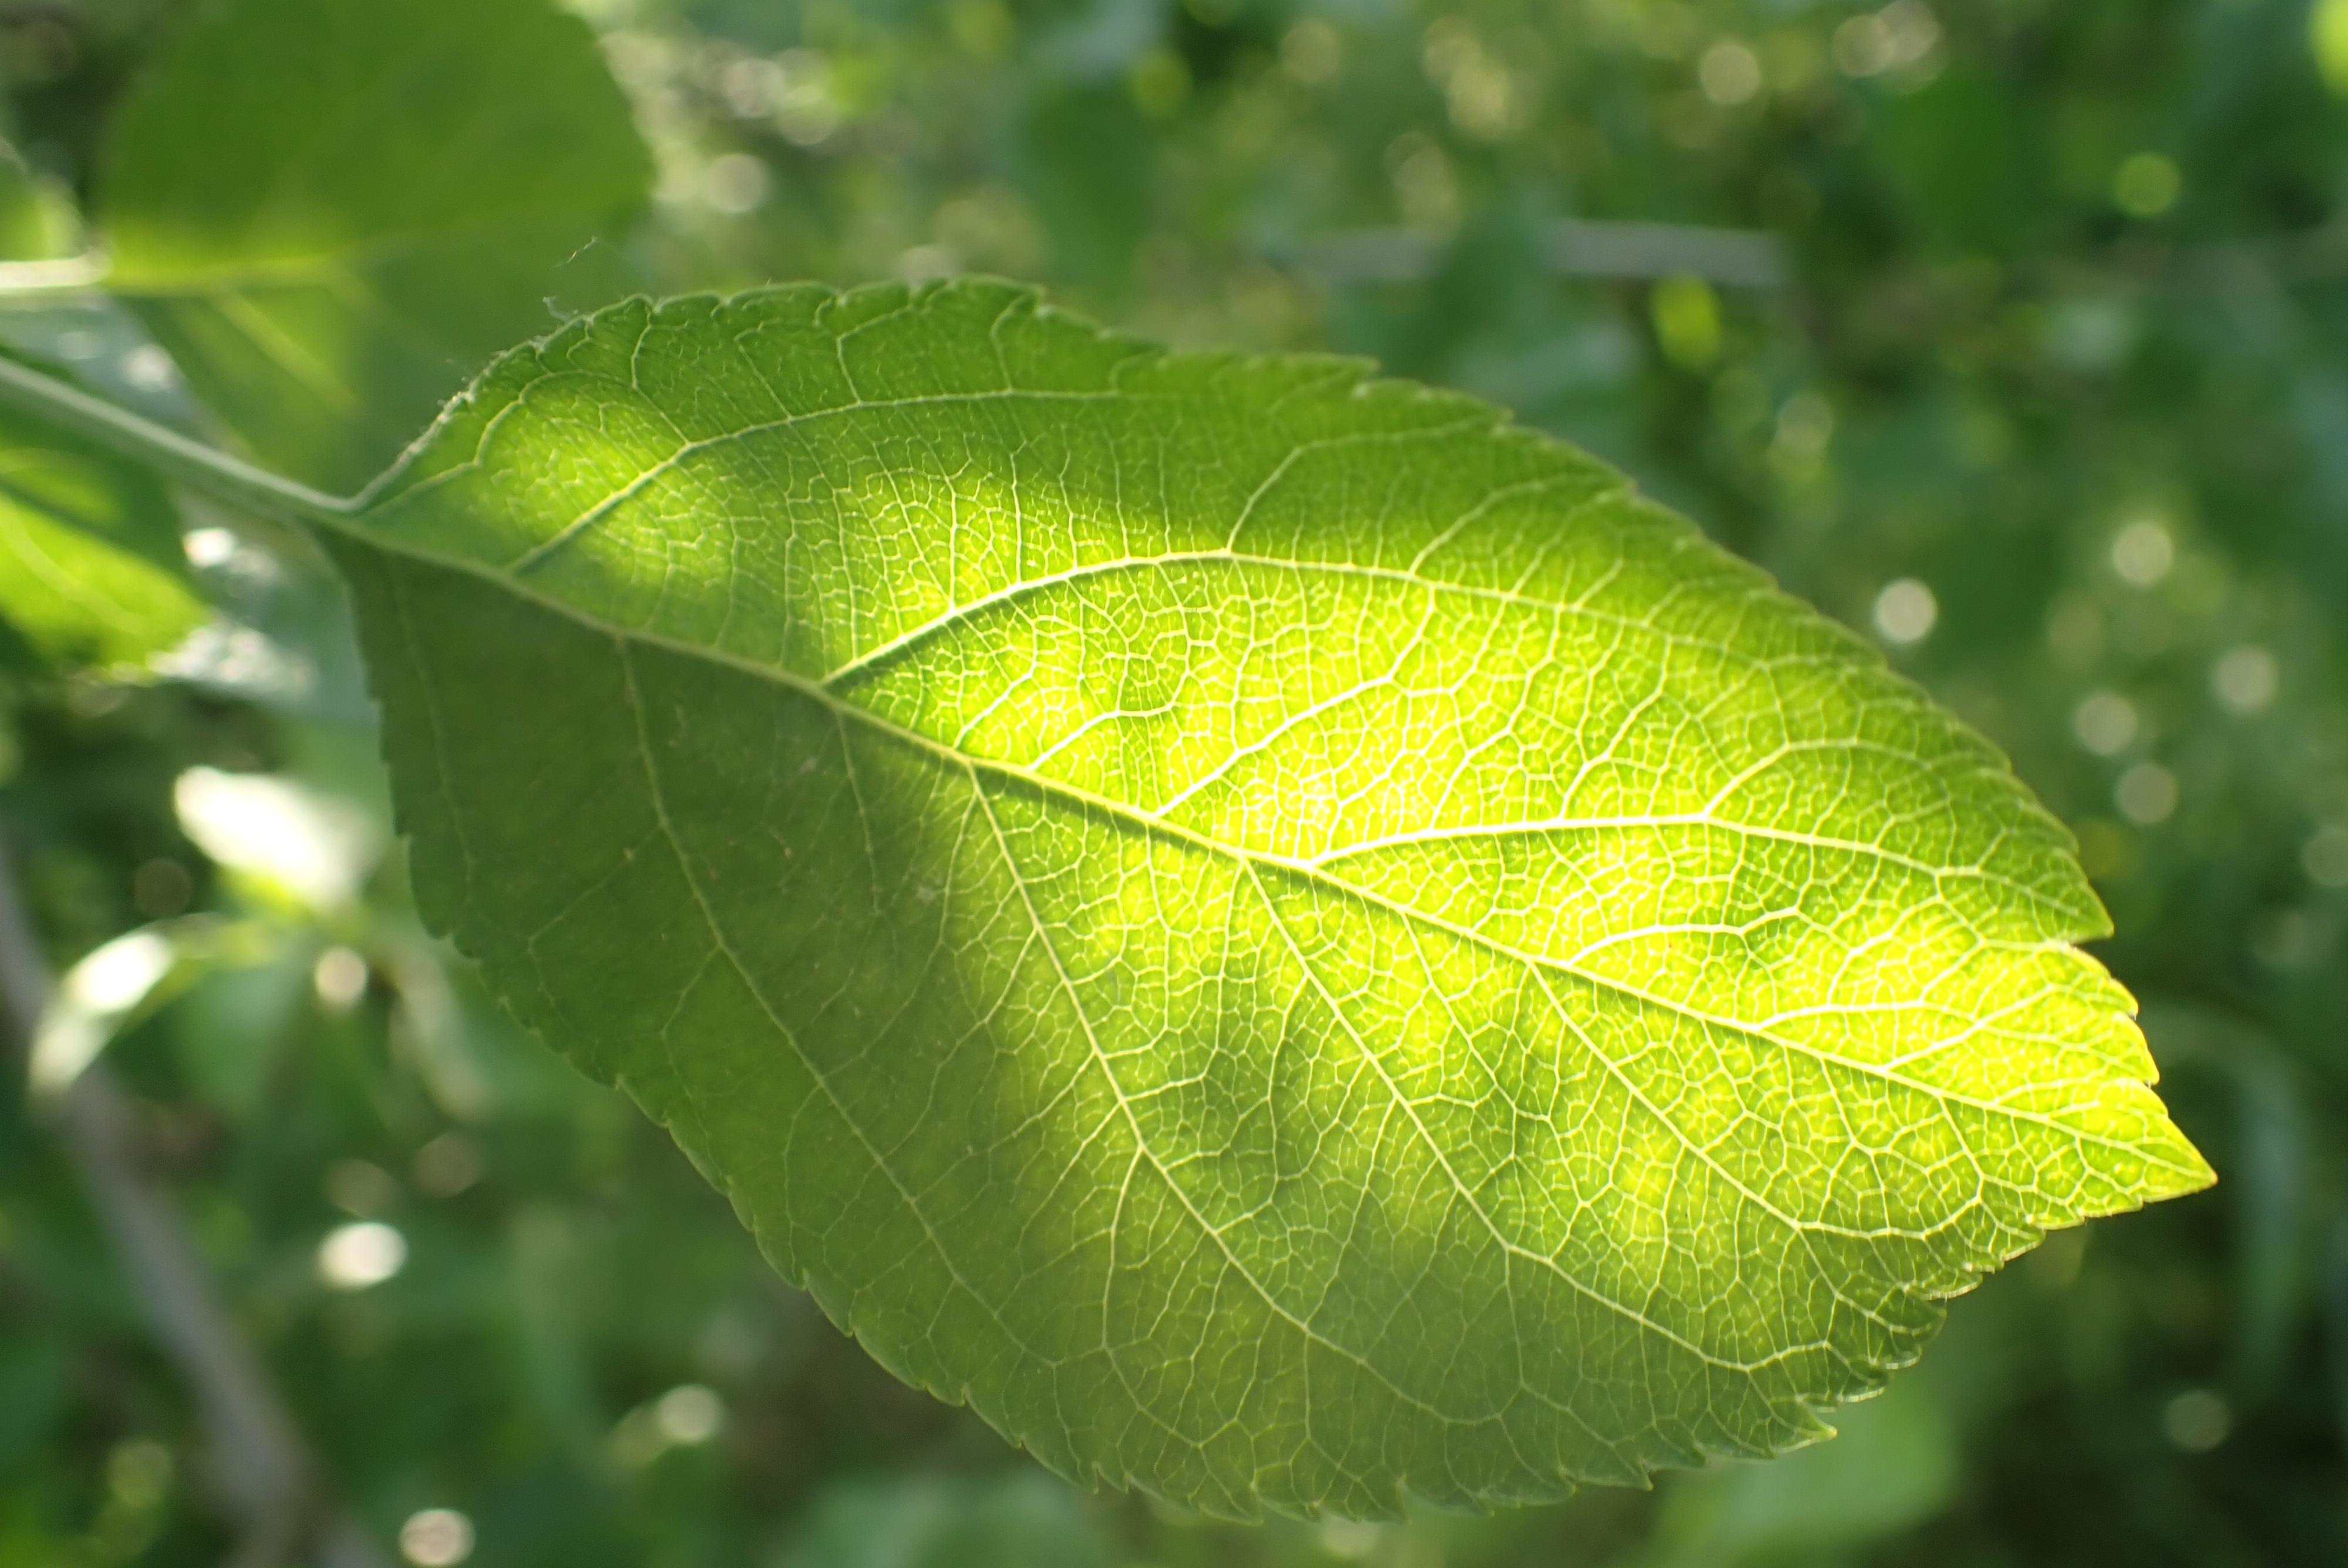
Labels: healthy